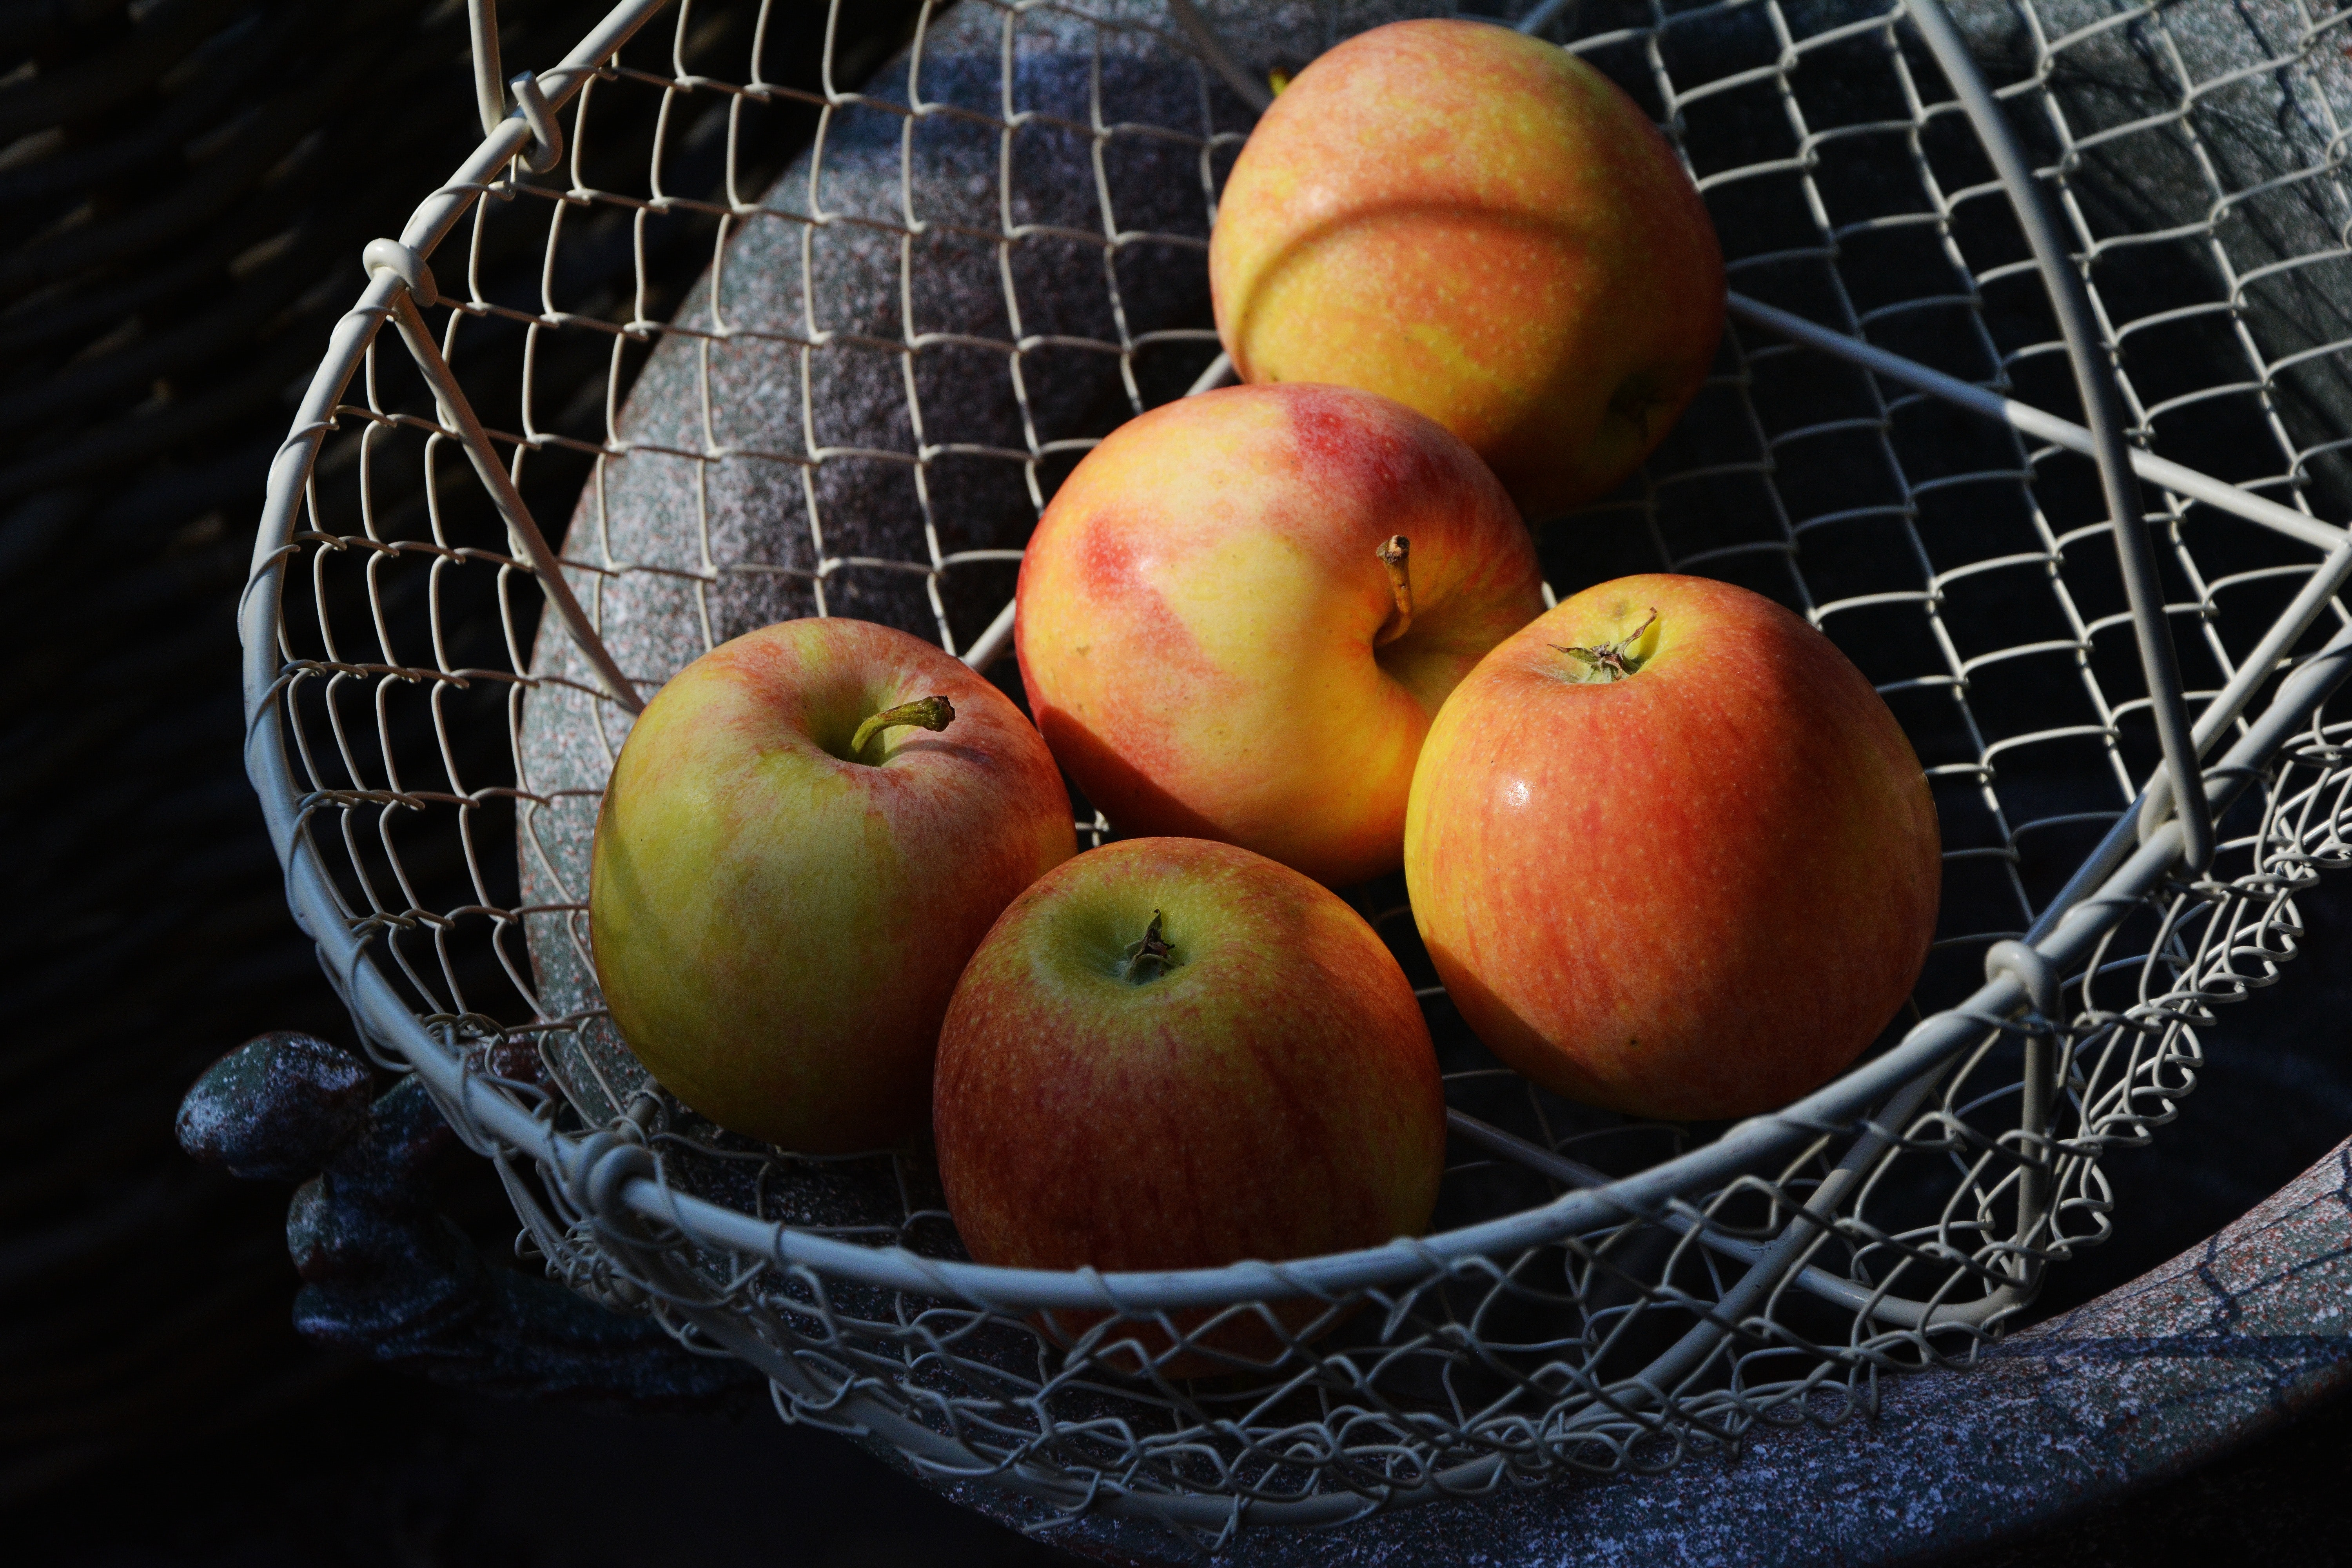
fruit, still life photography, apple, food, plant, basket, peach, produce, local food, still life, photography, superfood, rose family